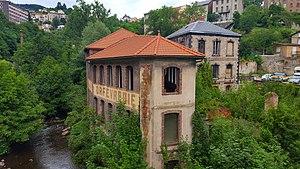
Ancienne usine de coutellerie à Thiers
L'Usine du pont de Seychalles est une ancienne usine de coutellerie et de papeterie située à Thiers dans le département du Puy-de-Dôme en région Auvergne-Rhône-Alpes. Son nom a été emprunté au pont qui enjambe la Durolle situé à quelques mètres de l'usine. Elle est un élément phare de la vallée des usines avec le Creux de l'enfer et l'Usine du May.
La vallée des Usines est le nom donné à une partie de la vallée de la Durolle, principalement située sur le territoire de la commune de Thiers dans le département français du Puy-de-Dôme et la région Auvergne-Rhône-Alpes. Elle est connue pour son long passé industriel car on y exploita la force motrice de la rivière Durolle dès le Moyen Âge. Le milieu du XXᵉ siècle marque le départ des entreprises vers les plaines de la ville-basse de Thiers.
La Durolle est une rivière française, longue de 32 kilomètres, située dans les départements de la Loire et du Puy-de-Dôme, en région Auvergne-Rhône-Alpes. Affluent en rive droite de la Dore qu'elle rejoint en aval de Thiers, elle est un sous-affluent de la Loire par l'Allier.
La coutellerie de Thiers est une spécialité de savoir-faire élaborée dans la région de Thiers à l'est du département du Puy-de-Dôme et en région Auvergne-Rhône-Alpes. Cette technique doit une partie de son existence à la présence de la Durolle et des forêts aux alentours de la ville.